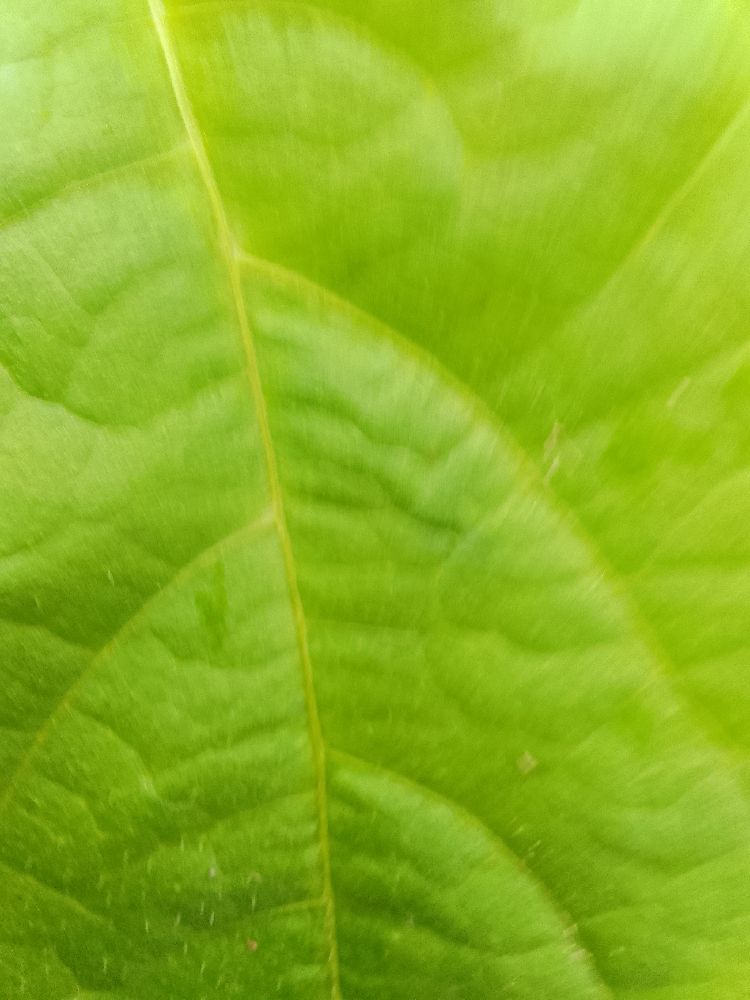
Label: healthy